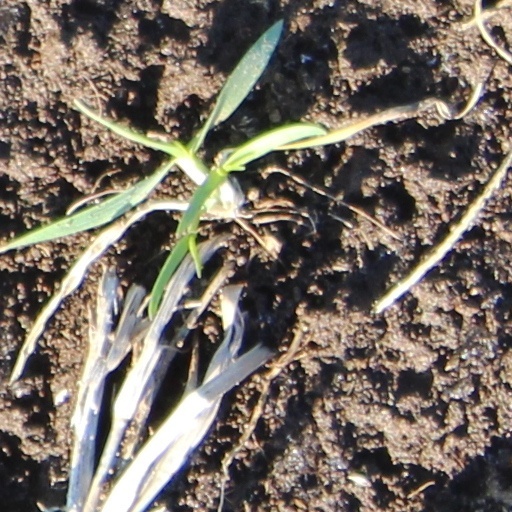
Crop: wheat